Zaynab Fawwaz

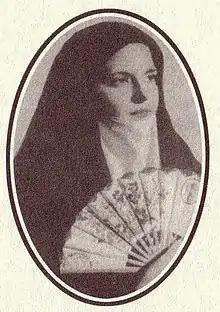

Zaynab Fawwaz (1860–1914) was a Lebanese women's rights activist, novelist, playwright, poet and historian of famous women. Her novel ""حسن العواقب/Ḥusn al-Awaqib"," ("The Happy Ending", 1899) is considered the first novel in Arabic written by a woman. Her play, ""الهوى والوفاء/Al-Haawa wa al-Wafa"" ("Passion and Fidelity", 1893), is the first play written in Arabic by a woman.